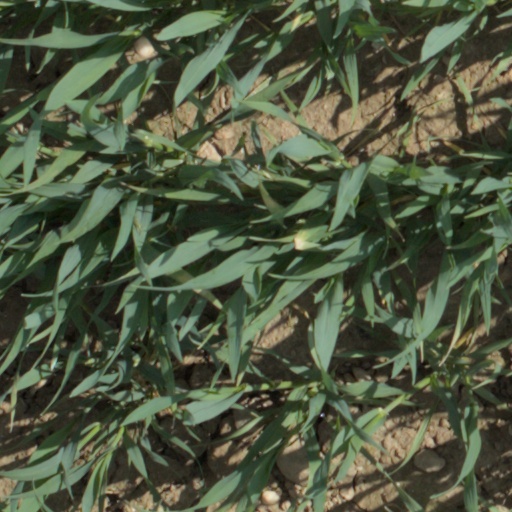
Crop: wheat